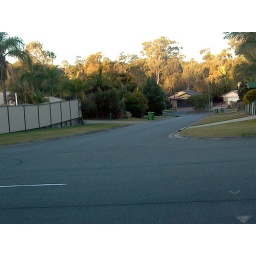
road in front of house